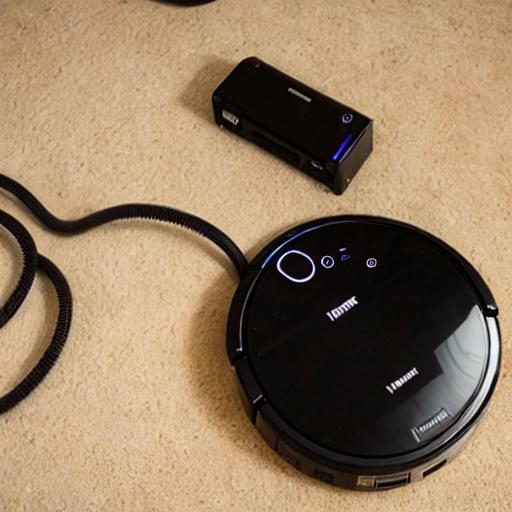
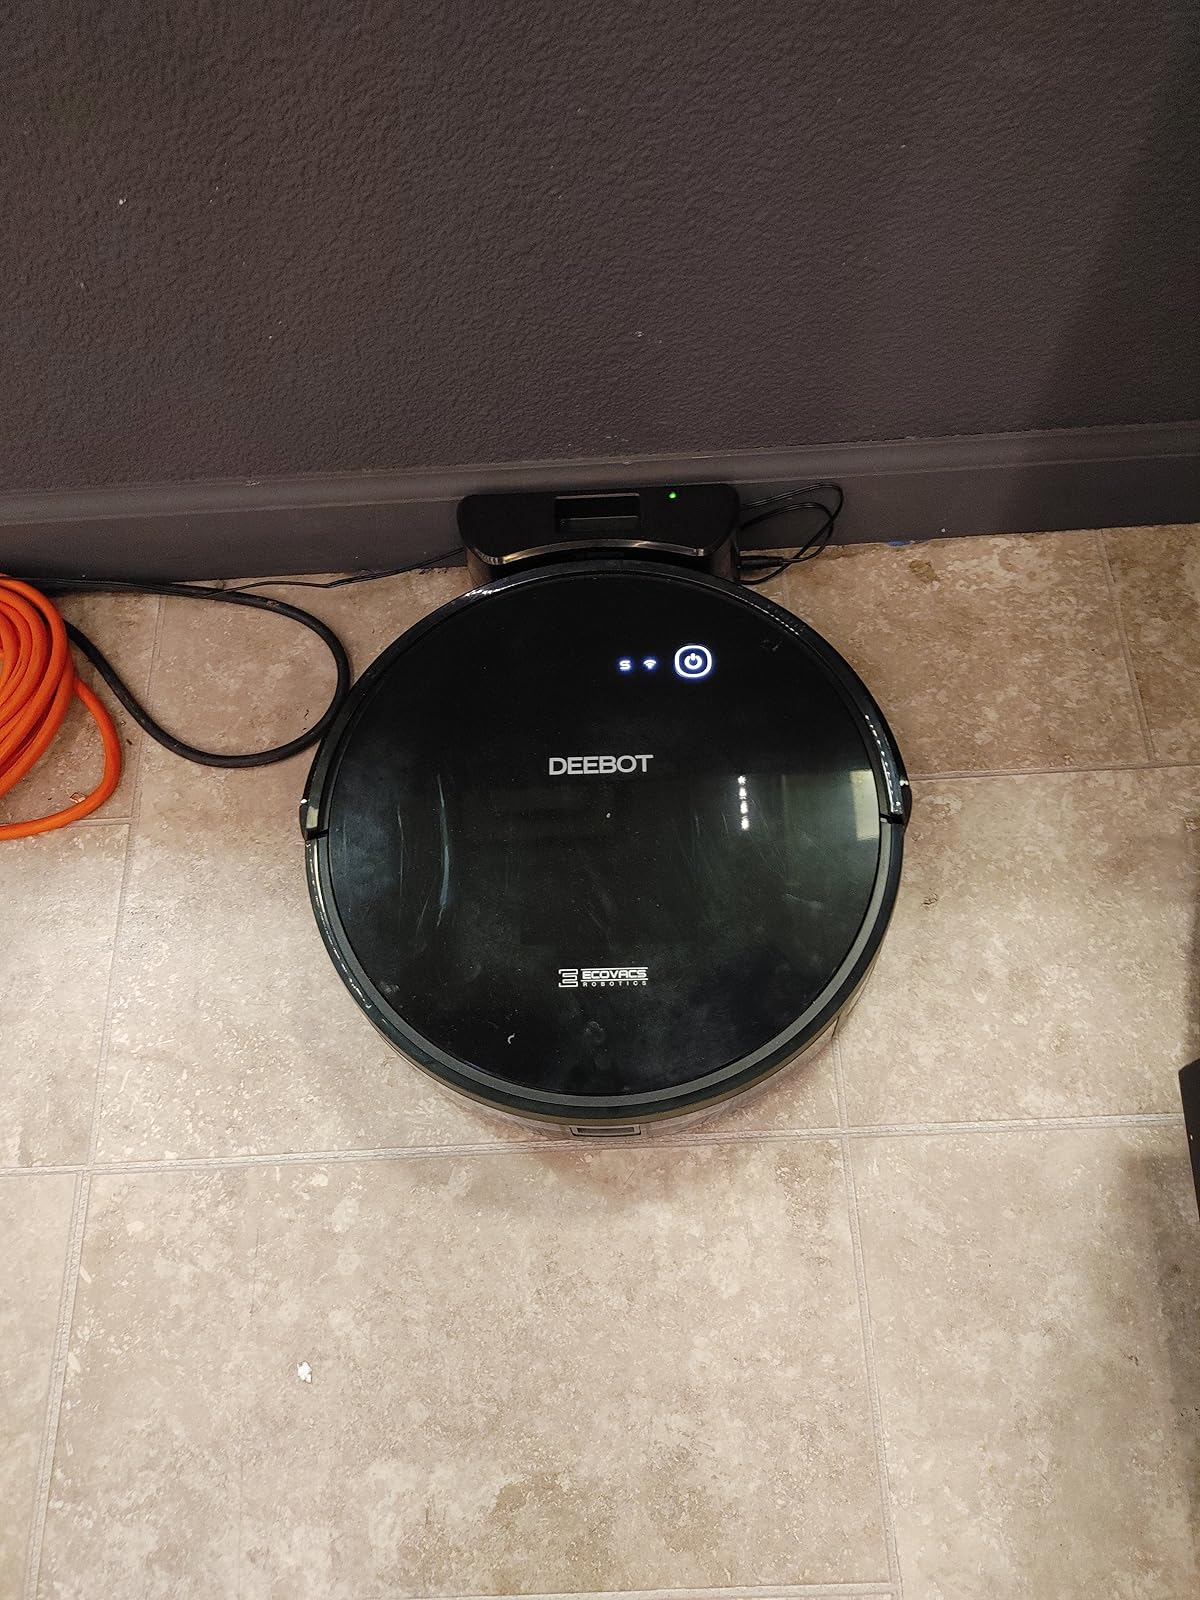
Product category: items_vacuum
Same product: no